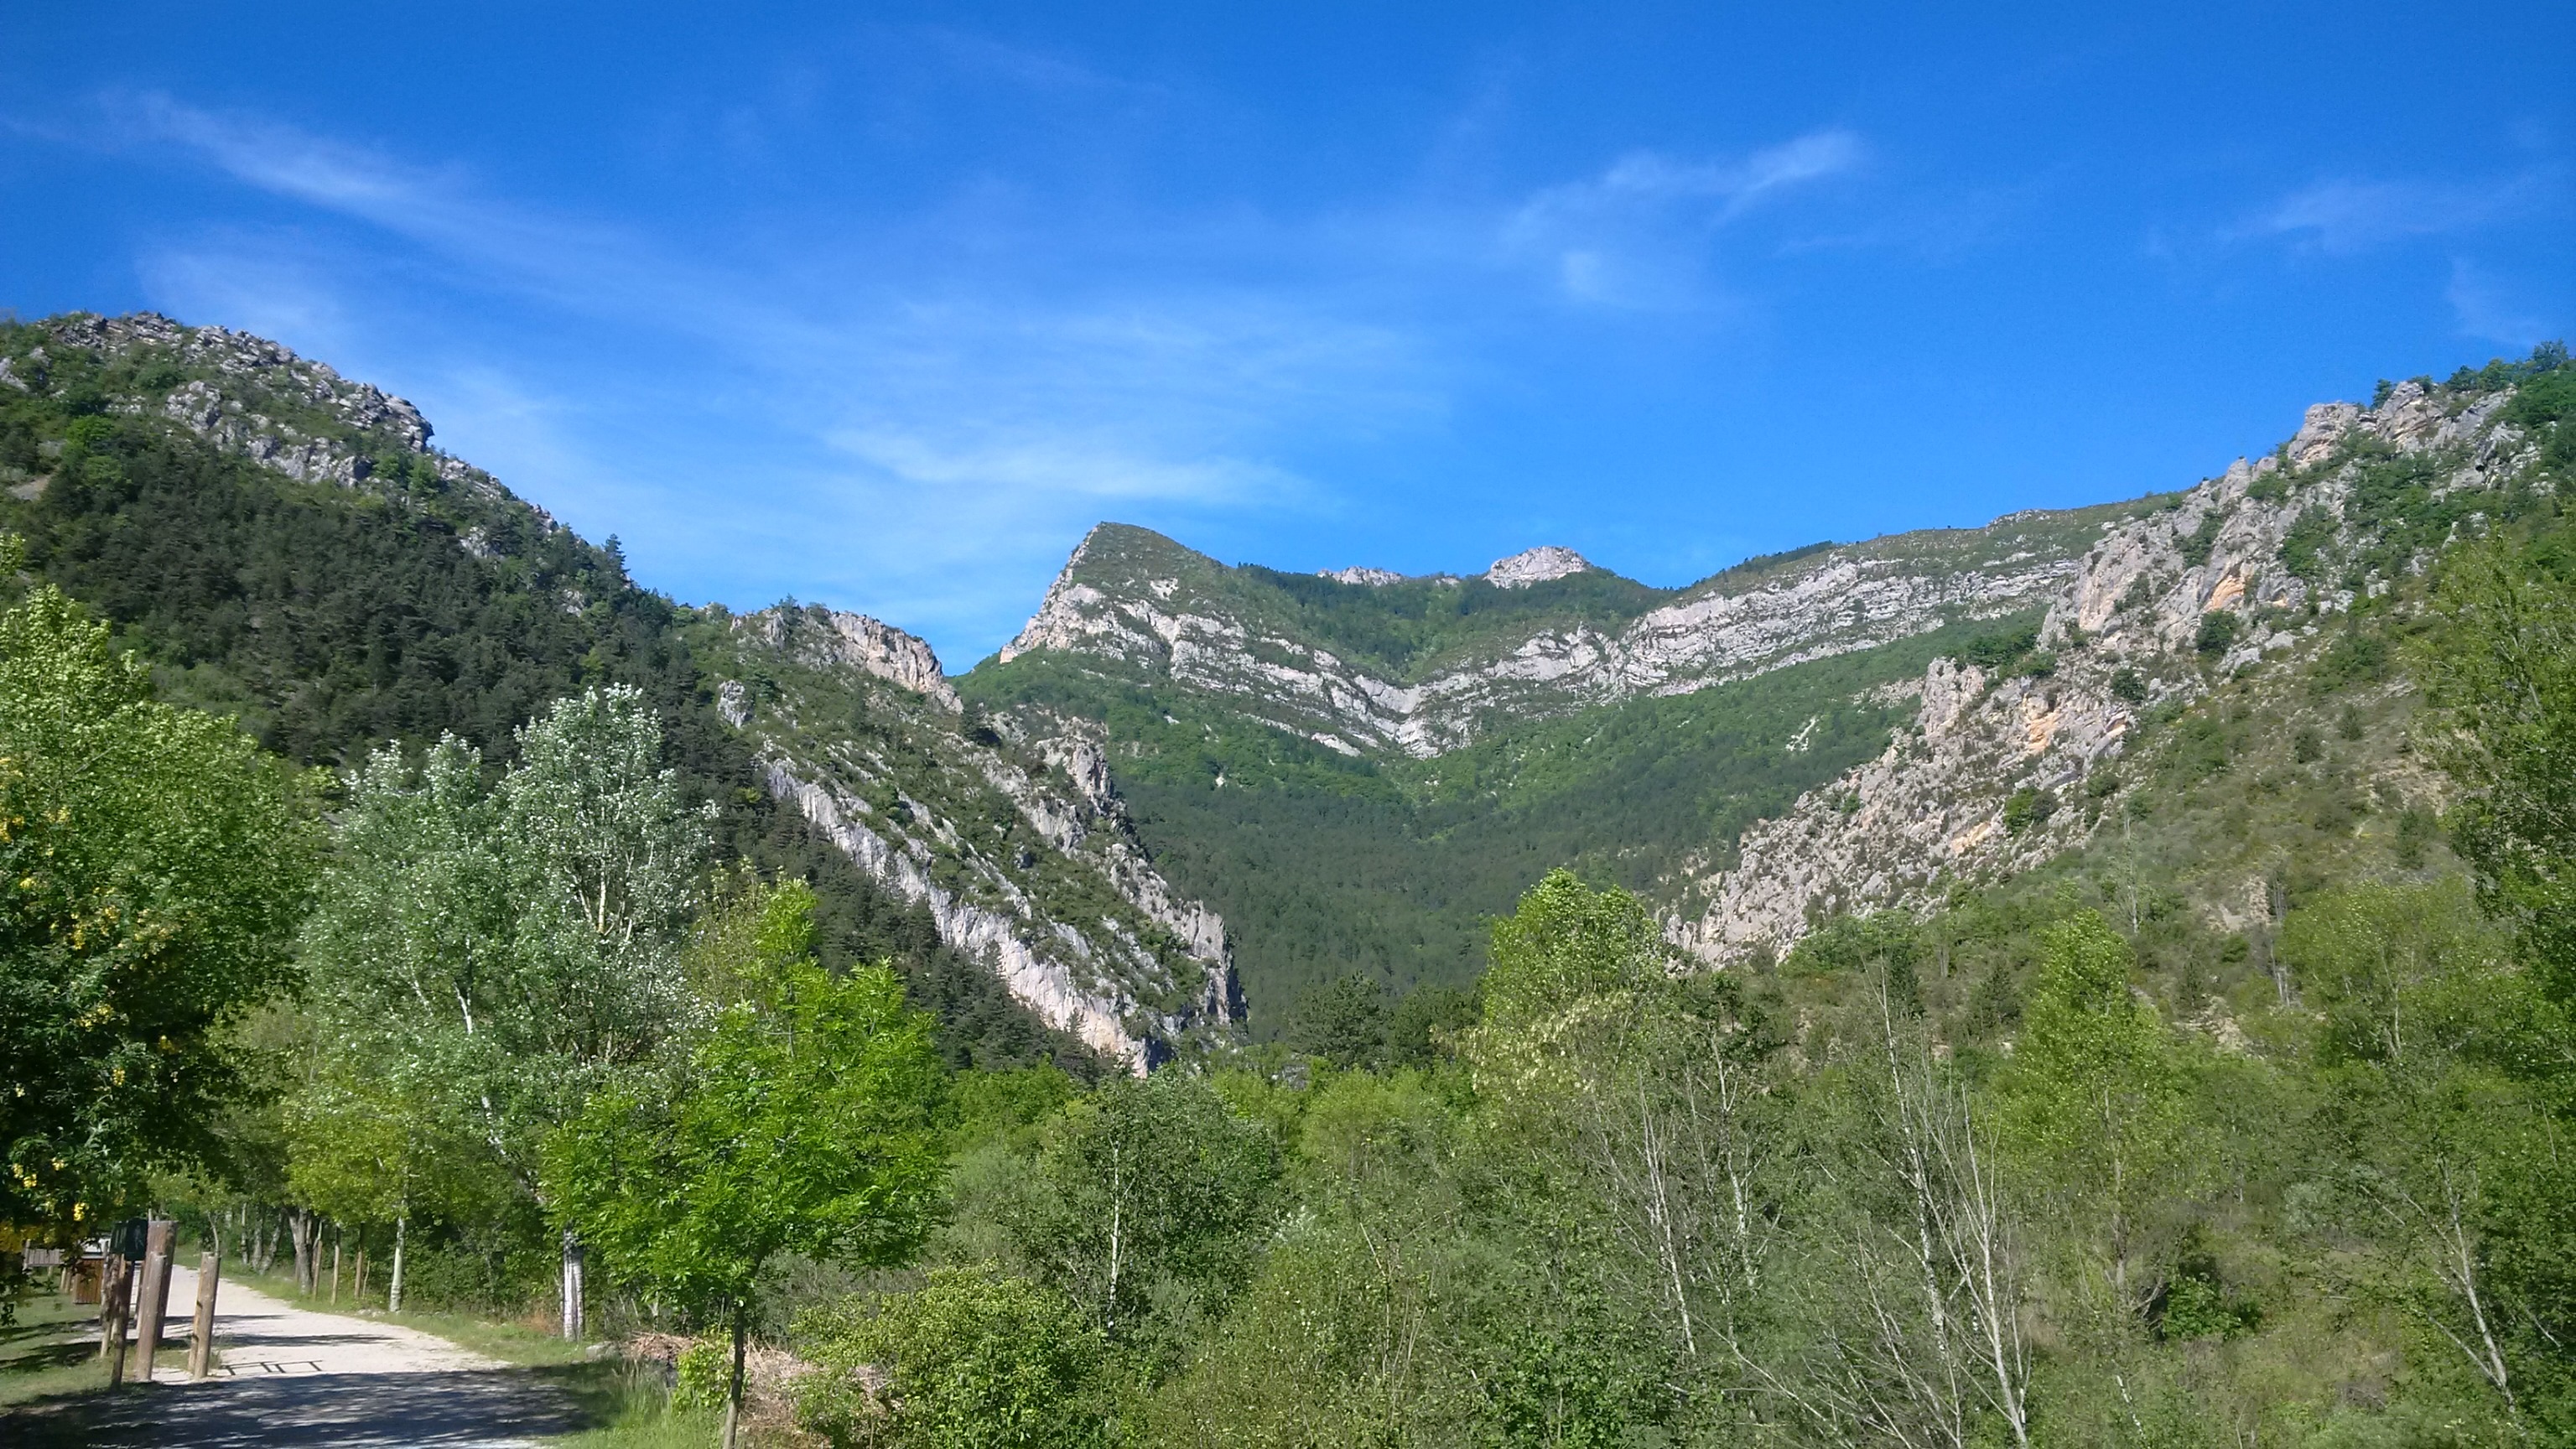
nature, wilderness, walking, mountain, trail, countryside, valley, mountain range, ridge, alps, plateau, landform, mountain pass, hill station, geographical feature, mountainous landforms